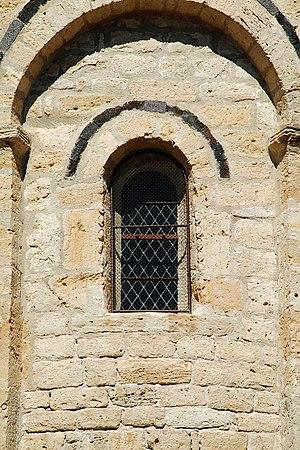
France - Languedoc - Aude - Église Saint-Jean l’Évangéliste d'Ouveillan This building is indexed in the Base Mérimée, a database of architectural heritage maintained by the French Ministry of Culture,
L'église Saint-Jean-l'Évangéliste est une église romane située à Ouveillan dans le département français de l'Aude en région Occitanie.